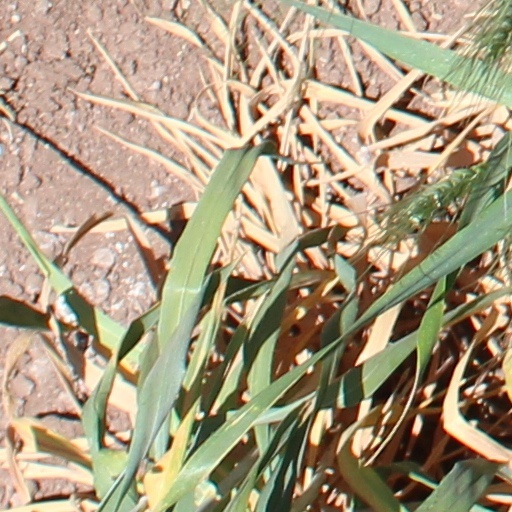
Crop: wheat